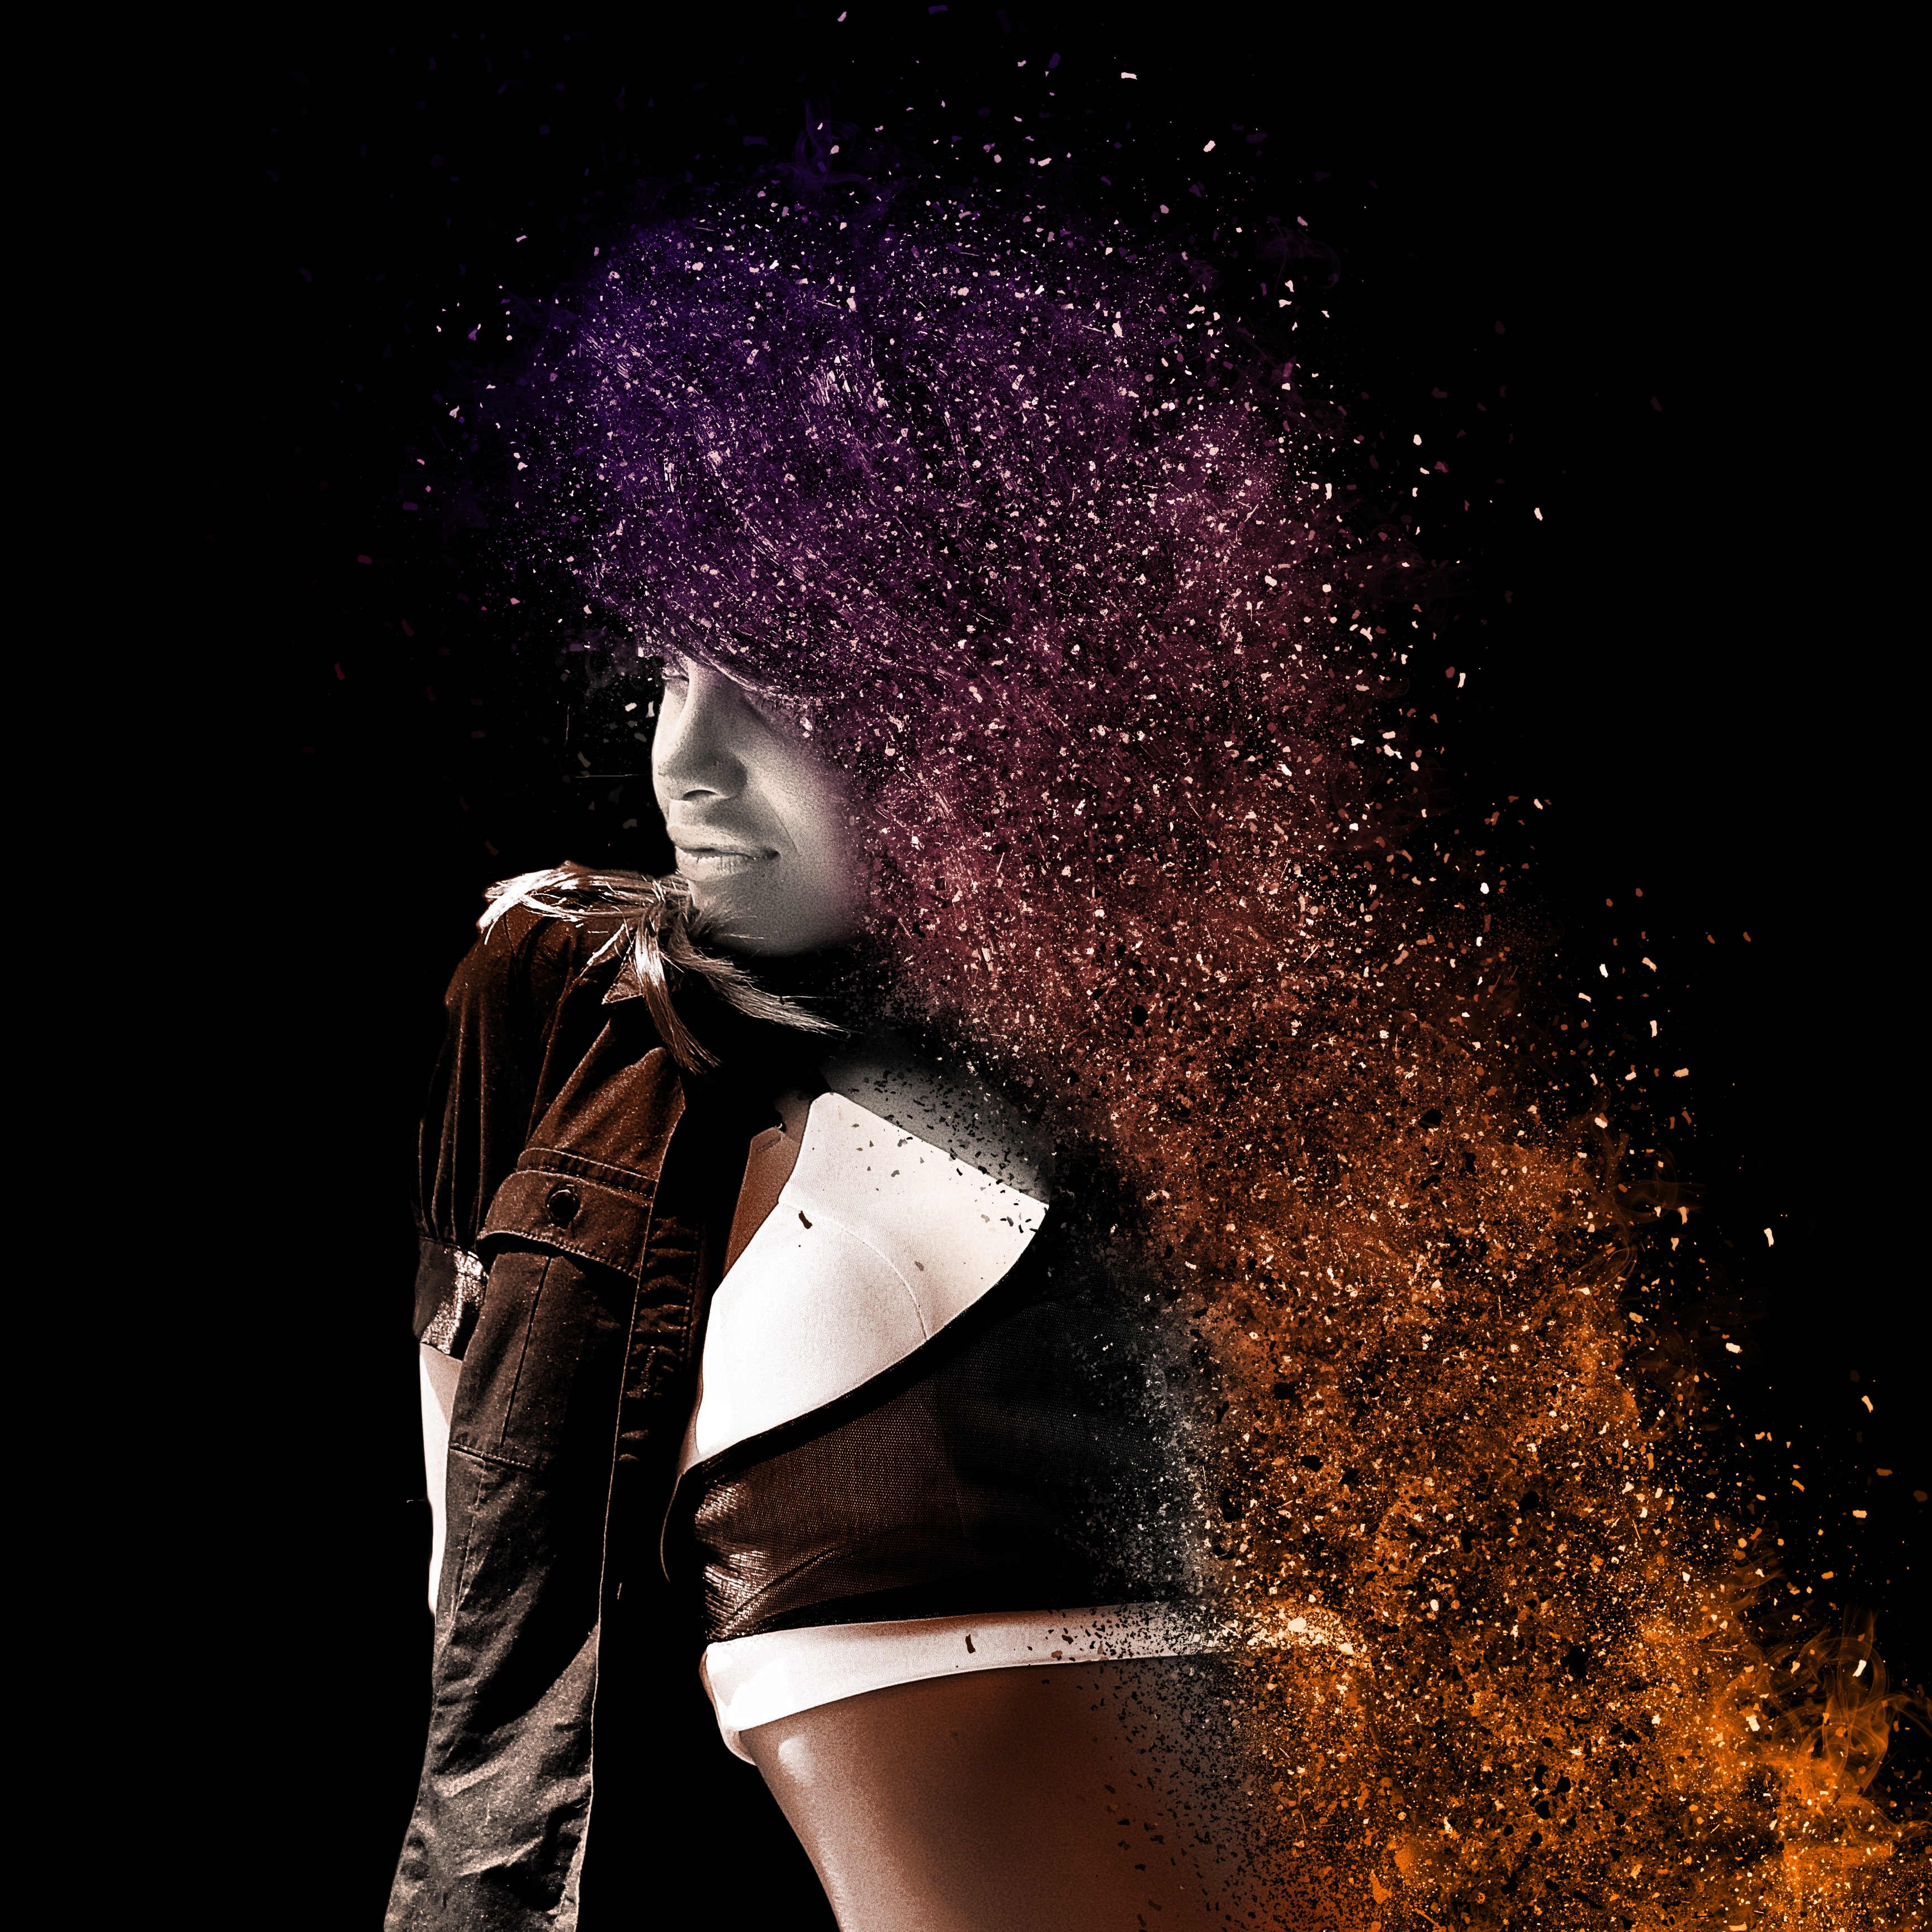
person, light, woman, female, portrait, model, human, darkness, fashion, smile, face, art, head, beauty, sexy, lure, young woman, sensual, image editing, album cover, strapless